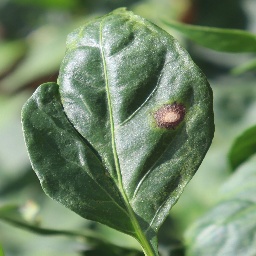
Label: cercospora